Carl Meissner

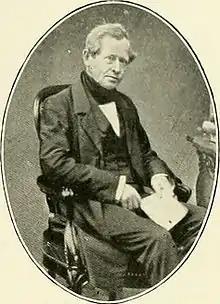
Carl Friedrich Meissner

Carl Daniel Friedrich Meissner (1 November 1800 – 2 May 1874) was a Swiss botanist.